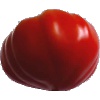
Label: Tomato 3